Lactic acid bacteria

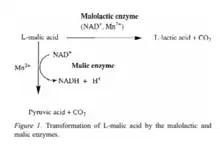

Lactic acid bacteria are used in the food industry for a variety of reasons such as the production of cheese and yogurt products. Popular drinks such as kombucha are made using lactic acid bacteria, with kombucha having been known to have traces of "Lactobacillus" and "Pediococcus" once the drink is made.